Port Kembla, New South Wales

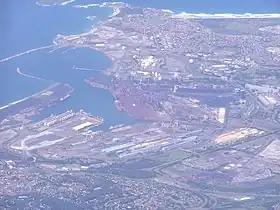
Aerial photo of Port Kembla from north west

Port Kembla was home to one of Australia's tallest industrial chimneys, a 198 metre tall chimney built in 1965. Port Kembla Primary School was once located adjacent to it but was closed down due to pollution problems from the chimney including lead contaminated soil, acid rain and soot. A warning alarm was fitted to warn of high toxin levels. In November 2008, the Port Kembla stack was inspected and confirmed to have concrete cancer. The stack was planned to be demolished in early 2010 at a cost of A$10 million.